Sviatoslav I

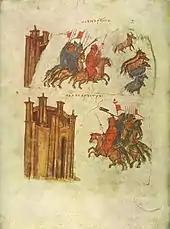
Siege of Durostorum in Manasses Chronicle

The annihilation of Khazaria was undertaken against the background of the Rus'-Byzantine alliance, concluded in the wake of Igor's Byzantine campaign in 944. Close military ties between the Rus' and Byzantium are illustrated by the fact, reported by John Skylitzes, that a Rus' detachment accompanied Byzantine Emperor Nikephoros Phokas in his victorious naval expedition to Crete.